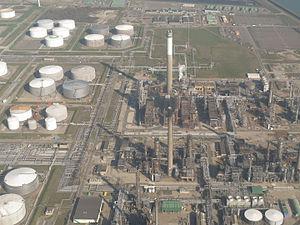
Rotterdam est une commune néerlandaise, située dans la province de Hollande-Méridionale. La population municipale est de 634 660 habitants. Environ 1 424 000 habitent dans son agglomération, qui fait partie de la conurbation de la Randstad. Ses habitants sont les Rotterdamois.